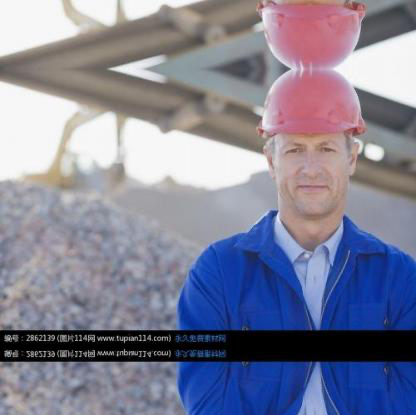
Objects in the image:
label: helmet
label: helmet